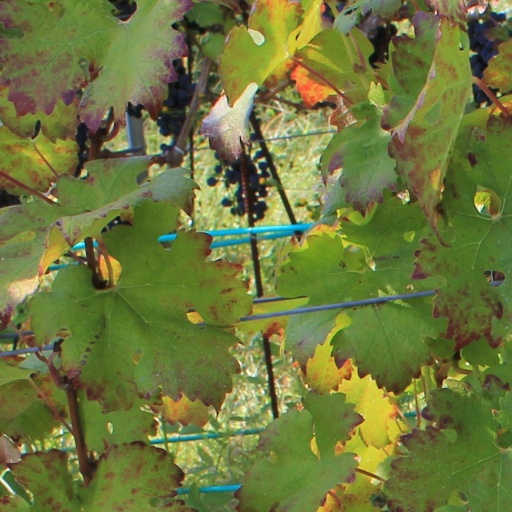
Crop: grape